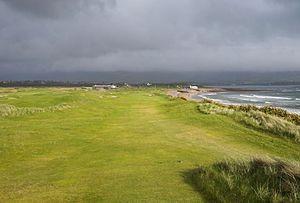
18ème trou du Waterville Golf Links, Comté Kerry, Irlande